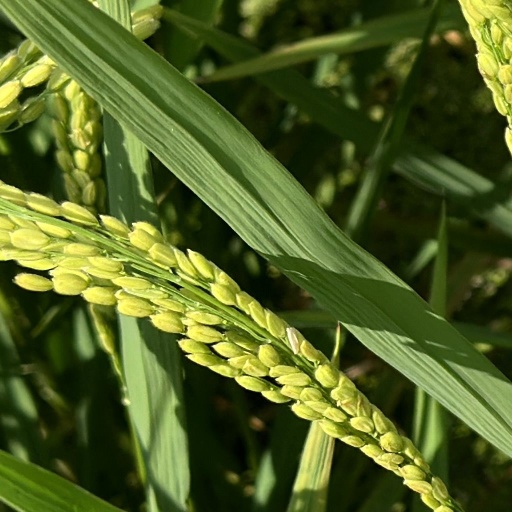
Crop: rice